William Worrall Mayo

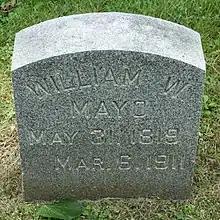
Gravestone of William Worrall Mayo

In 1910, Mayo became interested in the extraction and distillation of alcohol from animal and vegetable wastes, and one day suffered a serious injury when the extraction mechanism crushed his arm and hand. That injury necessitated an amputation. Complications resulted in his death in March 1911, shortly before Mayo's 92nd birthday. His wife died in 1915. They are buried next to each other at Oakwood Cemetery in Rochester.